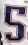
Number: 5